Eland armoured car

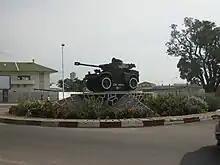
A plinthed Eland-90 on display in a public square in Brazzaville, Republic of the Congo.

South Africa formally retired its Eland fleet in 1994. However, at least one reserve armoured unit continued to operate Elands as late as 1996. Of the 1,268 still accounted for in 1991, only 235 remained in reserve storage by 1998. A statistic released by the Department of Defence in 1997 confirmed that Elands valued in excess of 41.3 million rand had been scrapped. In October 2005, all the SANDF's remaining Elands were offered for sale. Tenders for Eland-90s were still available in 2009.